Jaffa

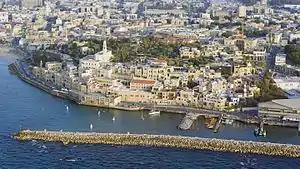
Aerial view of old Jaffa

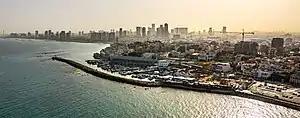
Aerial view of old Jaffa and port with Tel Aviv behind

Jaffa, also called Japho, Joppa or Joppe in English, is an ancient Levantine port city which is part of Tel Aviv-Yafo, Israel, located in its southern part. The city sits atop a naturally elevated outcrop on the Mediterranean coastline.